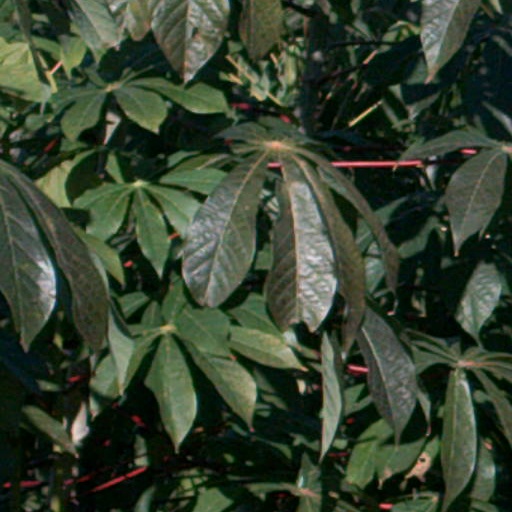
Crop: cassava